Charles Buls

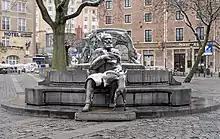
Charles Buls fountain, Agora Square (Rue du Marché aux Herbes/Grasmarkt), Brussels

Buls entered politics in 1870 as a Flemish candidate on a radical list but he was not elected until 1877, when he was elected to the Brussels City Council on a liberal list. He became schepen or échevin of education in 1879. Buls was a supporter of progressive causes, especially in language issues and education, and the education of women, on which he wrote frequently. He was a supporter of Isabelle Gatti de Gamond's educational reforms. From 1879 on he played an important role in the development of Flemish education in Brussels.